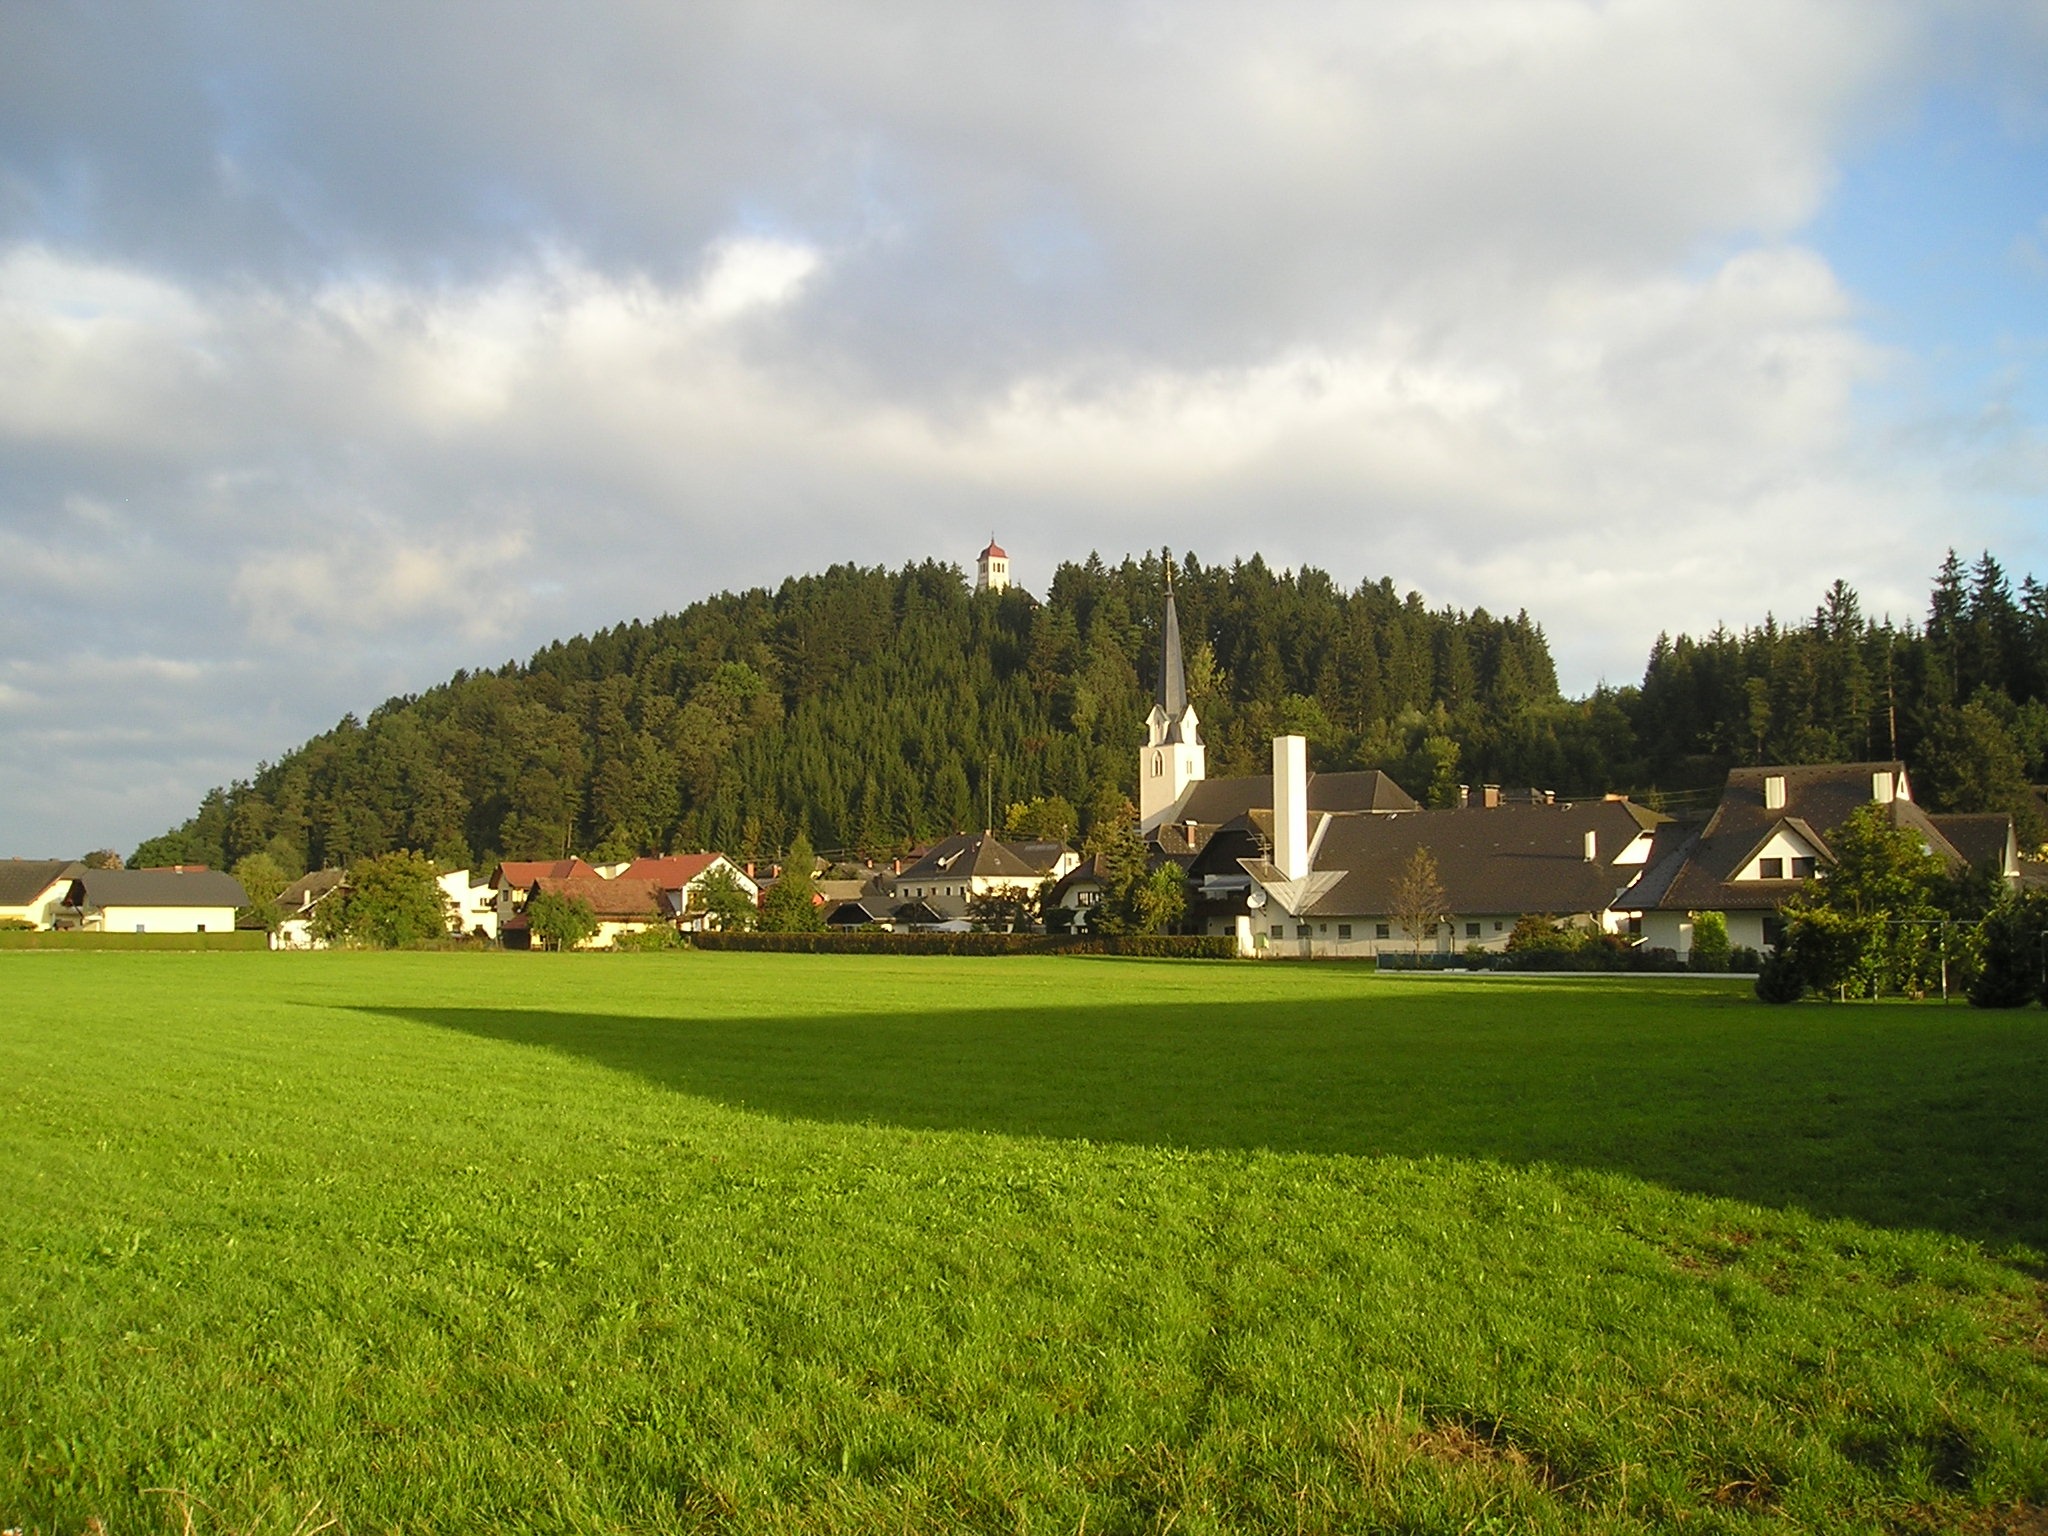
landscape, tree, nature, forest, grass, mountain, cloud, architecture, sky, field, farm, lawn, meadow, hill, flower, town, mountain range, summer, village, green, pasture, park, church, plain, plants, golf course, trees, woods, outside, buildings, grassland, houses, estate, rural area, aerial photography, atmosphere of earth, mountainous landforms